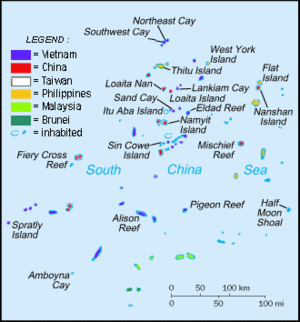
Etablissements militaires dans l'archipel des Spratly Tagalog: Sakop na lupa ng militar sa Pulo ng Kalayaan 中文（简体）‎: 南沙群岛的军事区 中文（繁體）‎: 南沙群島的軍事區
Les îles Spratleys, parfois appelées îles Spratlys ou îles Spratly, sont un archipel de 14 petites îles coralliennes ou de cayes peu habitées situés en mer de Chine méridionale. L'archipel comprend un grand nombre de récifs dont une centaine restent apparents à marée haute.
Le conflit en mer de Chine méridionale implique différentes îles et archipels de la mer de Chine méridionale revendiquées en totalité ou en partie par la République populaire de Chine, la République de Chine, le Viêt Nam, les Philippines, la Malaisie et Brunei. Cette rivalité apparaît également dans le nom utilisé pour désigner la mer de Chine méridionale. La Chine l'appelle la « mer du Sud », le Vietnam la « mer Orientale » et les Philippines la « mer des Philippines occidentales ».
La « grande muraille de sable » est une expression sarcastique désignant la politique agressive de la République populaire de Chine en mer de Chine méridionale, à partir de 2014, de créations de terre-pleins sur plusieurs îles de l'archipel des Paracels, et la construction de 7 îles artificielles, sur plusieurs récifs de l'archipel des îles Spratleys au prix d'une catastrophe environnementale.